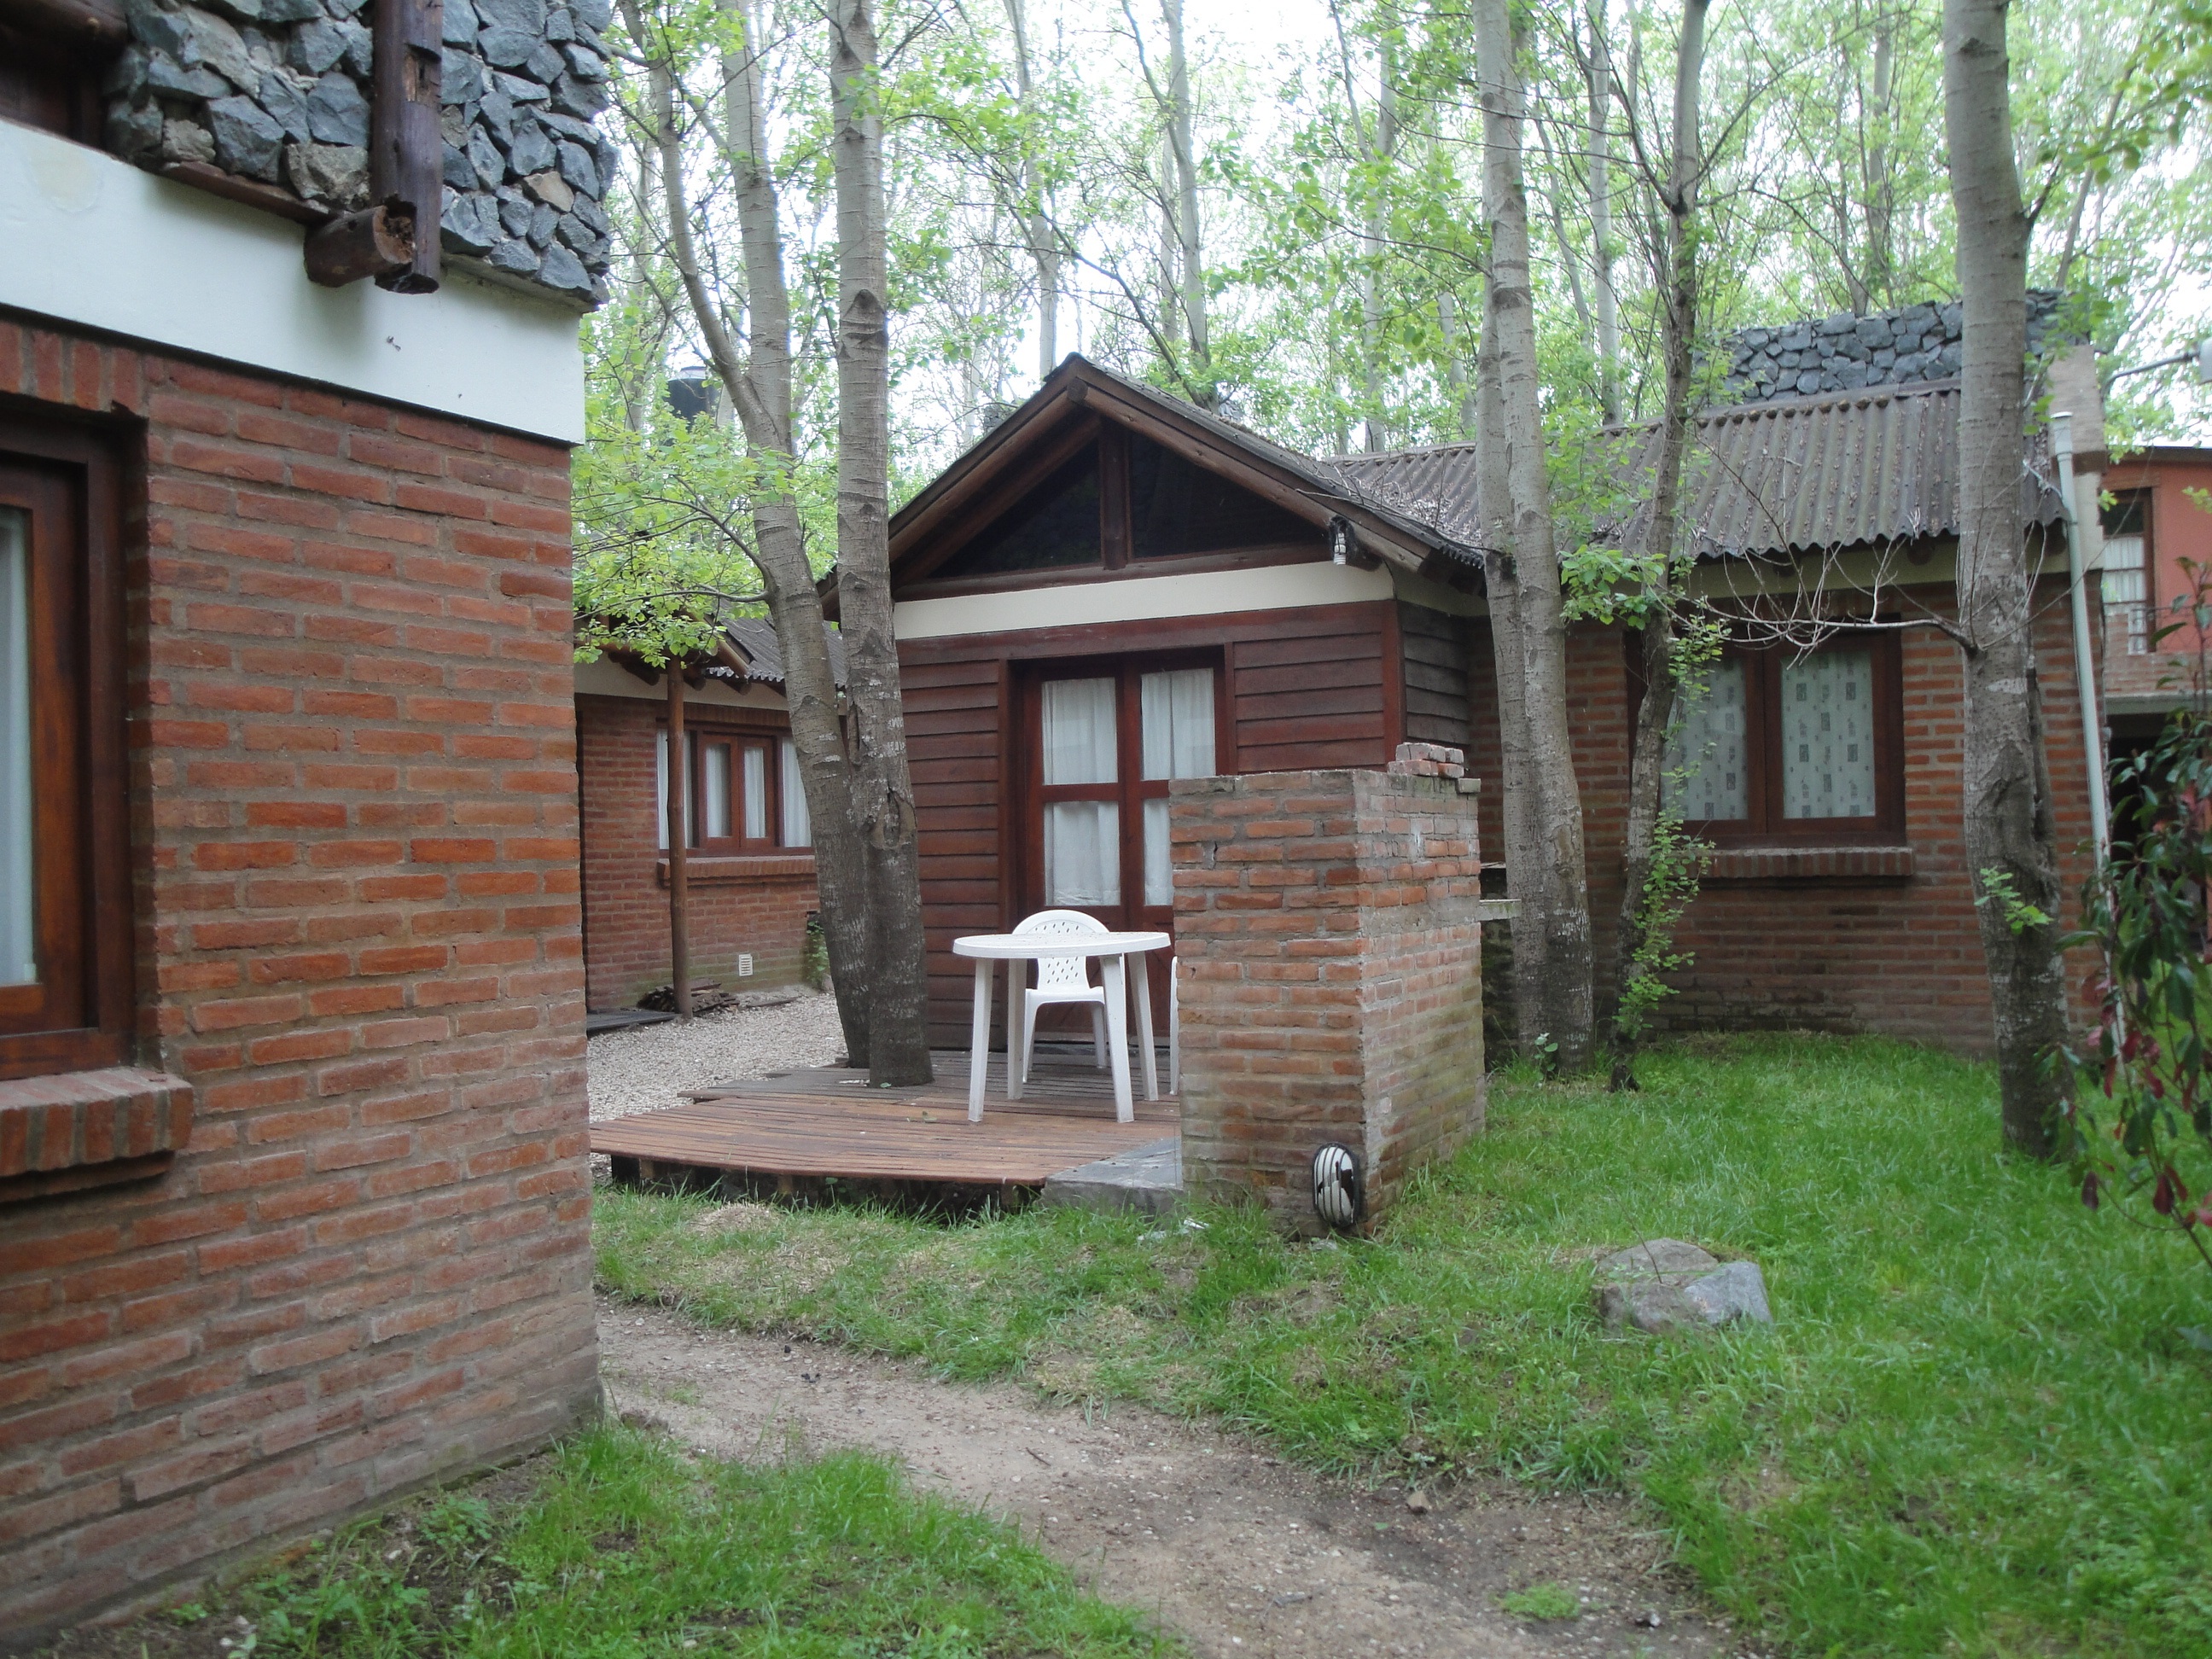
villa, house, home, cottage, peaceful, backyard, property, rest, farmhouse, cabins, estate, log cabin, yard, real estate, outdoor structure